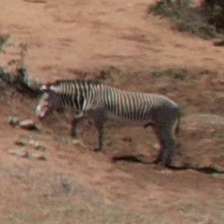
Pose orientation: left